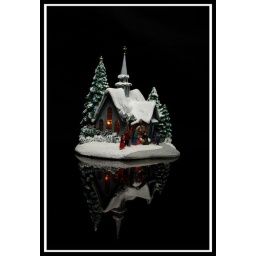
YN 467 on a DIY softbox fill light - window1/250s @ f/5.6triggered by Cowboystudio NPT-04subject set on a brown glass